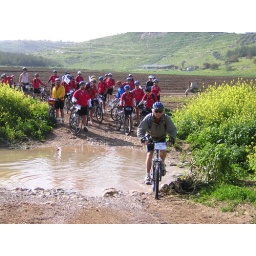
Some of us were able to brave the depths of the water by bike